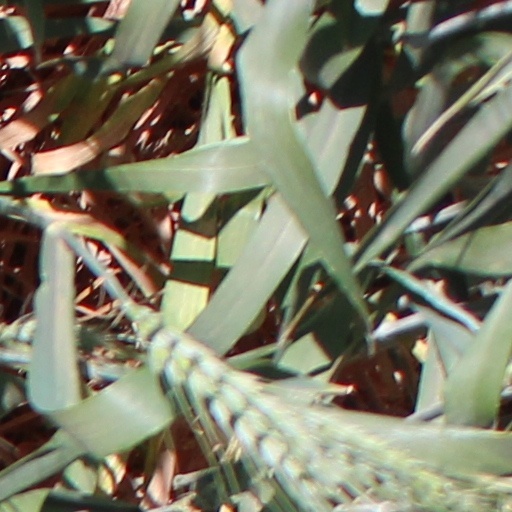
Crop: wheat